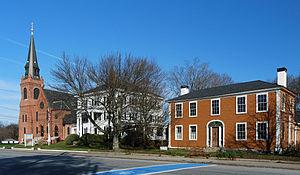
Rockland est une ville américaine située dans le comté de Plymouth et l'état du Massachusetts.